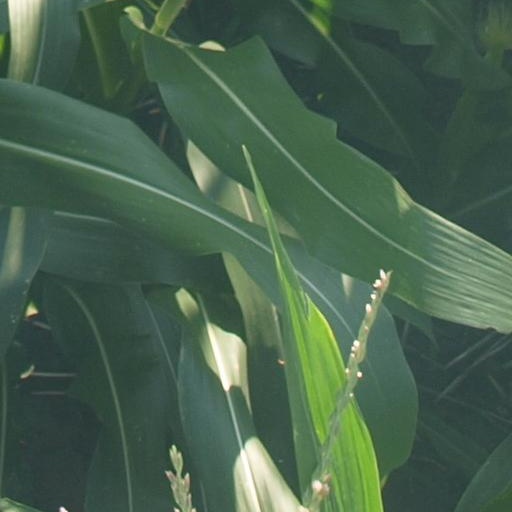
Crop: maize; corn